Serial killer

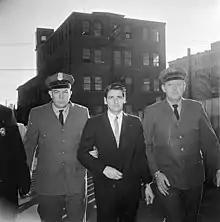
Albert De Salvo, who claimed to be the "Boston Strangler", after being caught in Lynn, Massachusetts, in 1967

The "military theory" has been proposed as an explanation for why serial murderers kill, as some serial murderers have served in the military or related fields. According to Castle and Hensley, 7% of the serial killers studied had military experience. This figure may be a proportional under-representation when compared to the number of military veterans in a nation's total population. For example, according to the United States census for the year 2000, military veterans comprised 12.7% of the U.S. population; in England, it was estimated in 2007 that military veterans comprised 9.1% of the population. Though by contrast, about 2.5% of the population of Canada in 2006 consisted of military veterans.